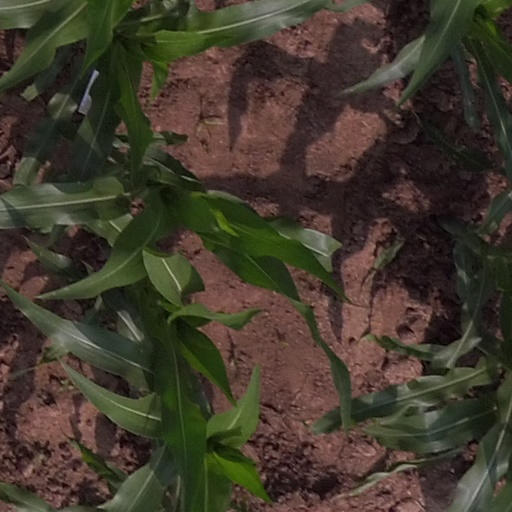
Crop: maize; corn